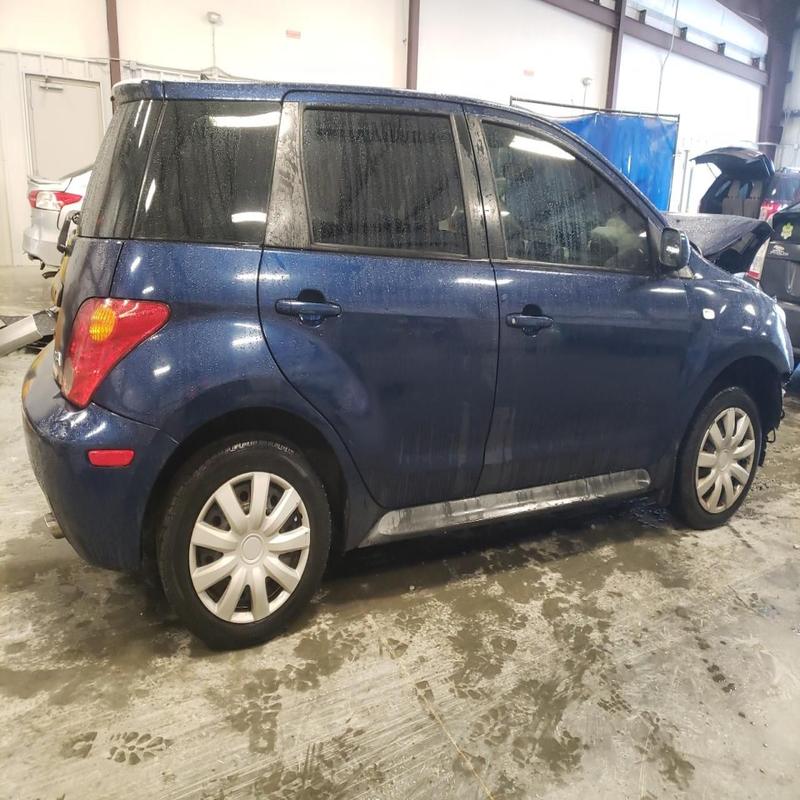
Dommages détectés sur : pare-choc avant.
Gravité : majeur